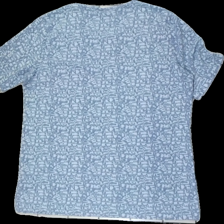
View: back
Type: T-shirt
Category: Ladies
Brand: Kappahl
Brand text on label: xlnt
Colors: Blue
Material: 62% polyester 38% nylone
Pattern: Geometric print
Cut: Regular
Size: 46
Season: All
Damage location: middle center
Damage 2 location: top center
Damage 3 location: middle center
Price range: <50
Recommended usage: Reuse
Description: blå camouflage mönstrad t-shirt, lite nopprig